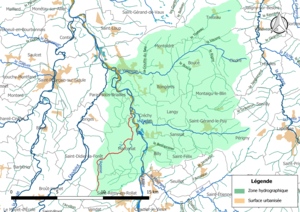
Carte du cours d'eau «
L'Agasse est un cours d'eau français qui coule dans le département de l'Allier. C'est un affluent de l'Allier en rive gauche et donc un sous-affluent de la Loire.